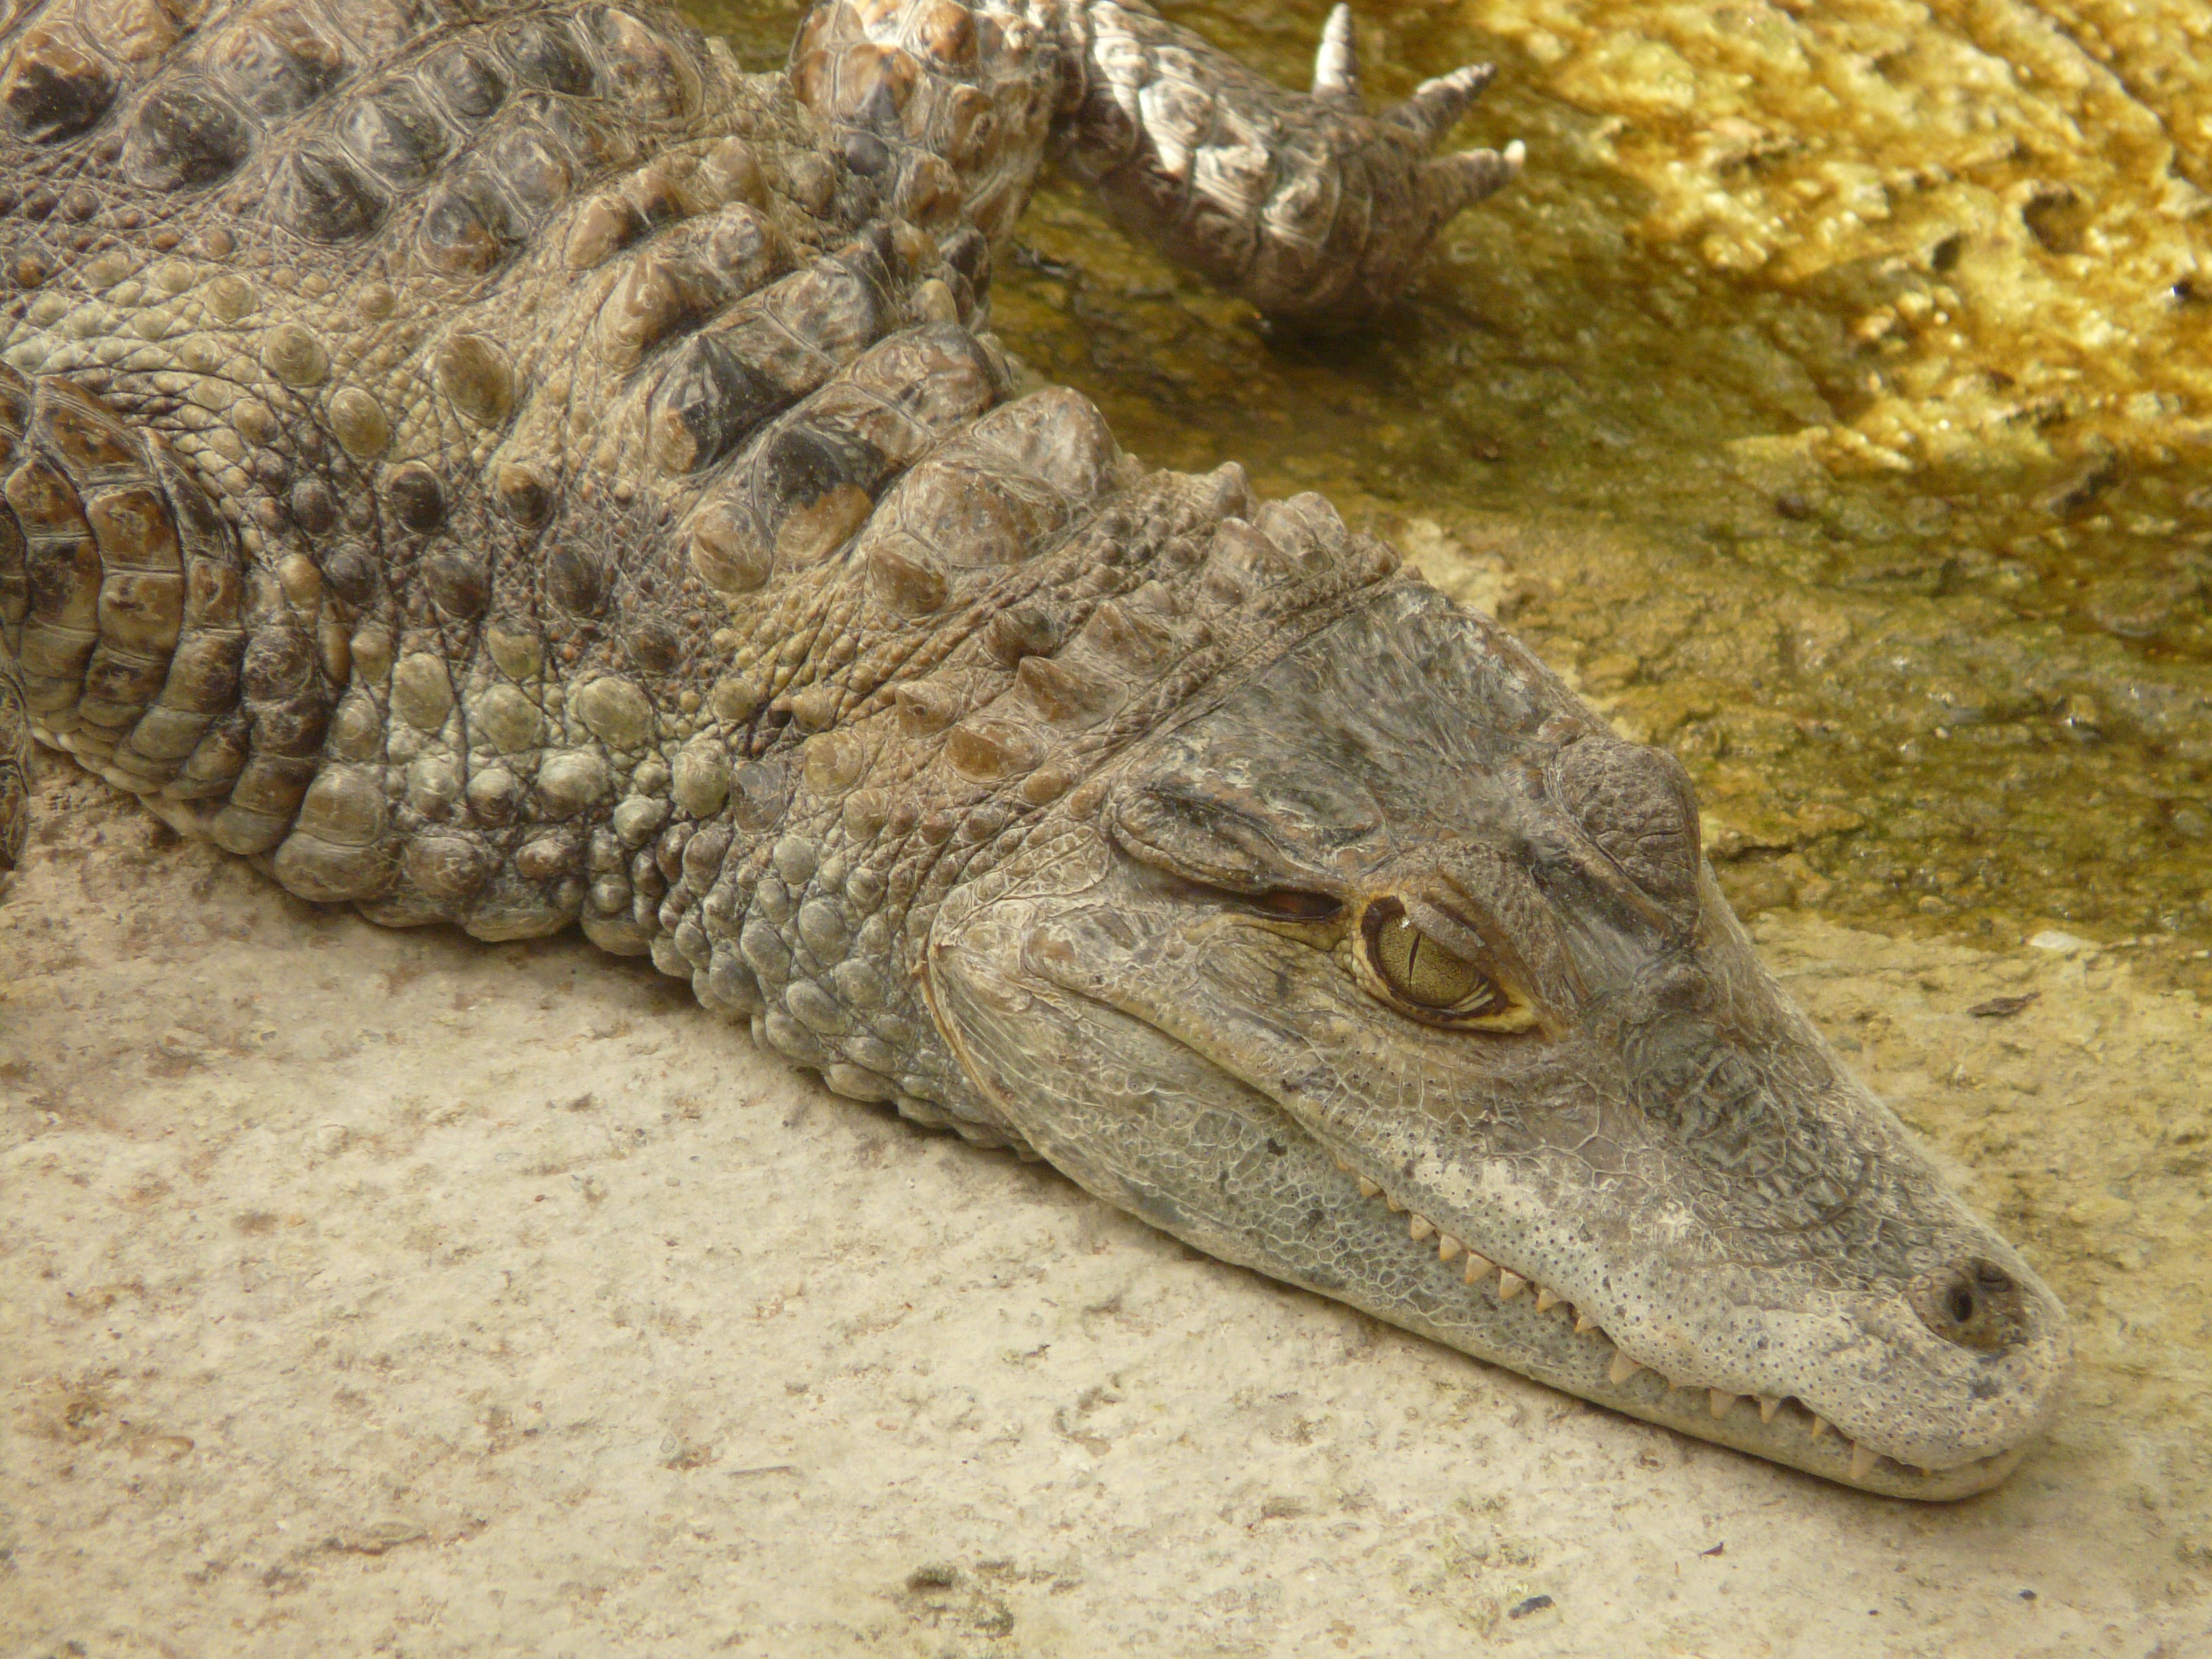
wildlife, reptile, fauna, crocodile, alligator, scary, vertebrate, weird, creepy, teeth, tooth, dangerous, serpent, awesome, frightening, bite, agamidae, crocodilia, alligatoridae, hir, american alligator, gharial, terrifying, sidewinder, nile crocodile, spectacled caiman, yacare caiman, alligatore